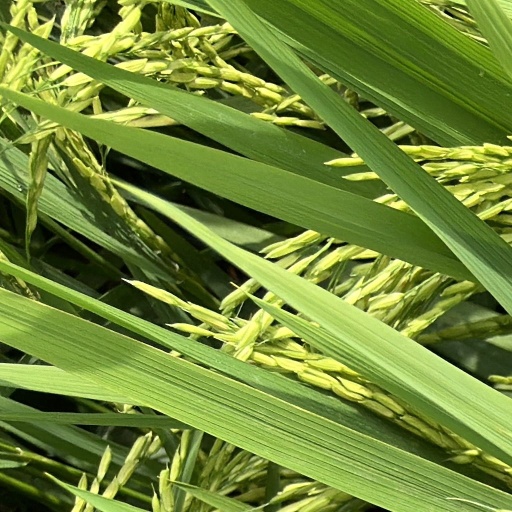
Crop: rice